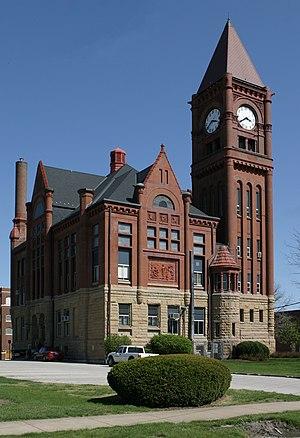
La ville américaine de Fairfield est le siège du comté de Jefferson, dans l’État de l’Iowa. Elle compte aujourd’hui, en 2018, 9 464 habitants.